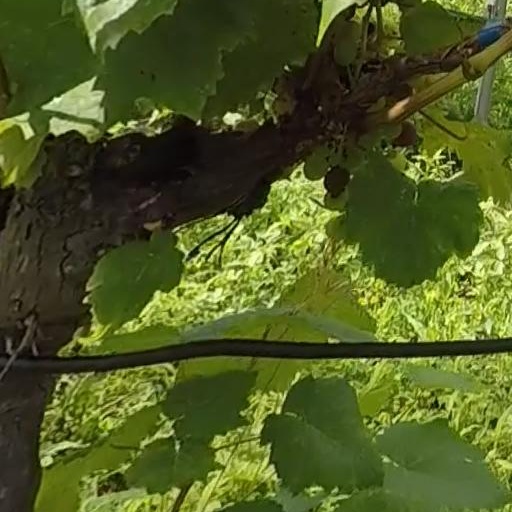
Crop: grape